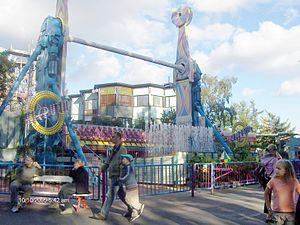
Linnanmäki est un parc d'attractions situé dans le quartier d'Alppiharju à Helsinki, en Finlande.